Eddie Irvine

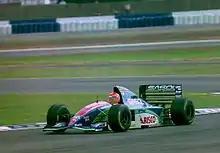
Irvine driving for Jordan during the 1994 British Grand Prix.

Irvine remained at Jordan for 1994 and was again partnered by Barrichello. At the opening round in Brazil, Irvine was involved in a four car crash. He later received a one-race ban and a $10,000 fine by the race stewards. Irvine appealed to the FIA against the decision, but his appeal was rejected on 6 April, and the penalty increased to a three-race ban. His seat was filled by Aguri Suzuki for the following Pacific Grand Prix, and Andrea de Cesaris for the races in San Marino and Monaco.